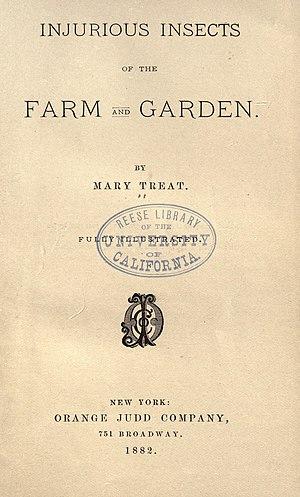
Mary Lua Adelia Treat, née Davis, est l'une des plus importantes entomologistes et botanistes américaines du XIXᵉ siècle. Au cours de sa longue carrière de chercheuse, elle publie 76 articles et 5 ouvrages scientifiques. Elle mène une correspondance intellectuelle avec Charles Darwin et d'autres scientifiques qui reconnaissent la qualité et l'originalité de ses travaux et de ses observations. Ses principaux sujets de recherche sont les fourmis, les araignées et les plantes carnivores.